Julio Voltio

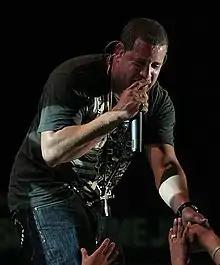
Voltio performing in Managua, Nicaragua on July 31, 2007.

Julio Voltio (also known simply as Voltio; born as Julio Irving Ramos Filomeno on June 11, 1977) is a Puerto Rican former rapper. An early pioneer of reggaetón—a modern genre of Latin music originating primarily in Panamá and Puerto Rico, with sonic roots in Jamaican dancehall and American hip hop—Voltio officially retired from the music industry in 2014, having converted to Evangelicalism.